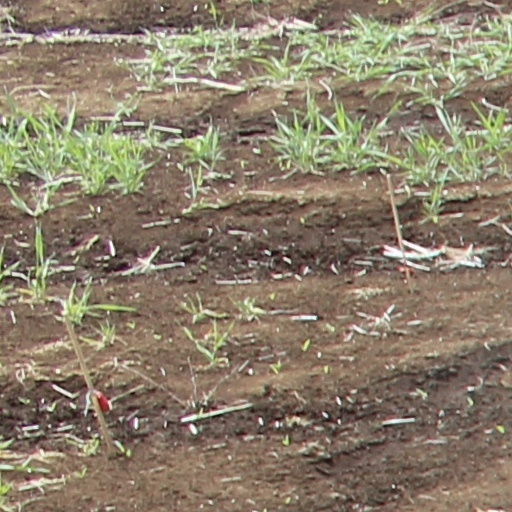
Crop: wheat